Media (region)

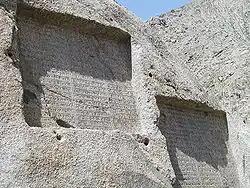
The Ganj Nameh ("lit.": Treasure epistle) in Ecbatana. The inscriptions are by Darius I and his son Xerxes I

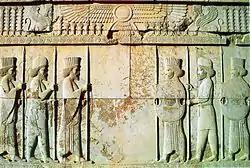
Apadana Hall, 5th-century BC carving of Persian and Median soldiers in traditional costume (Medians are wearing rounded hats and boots)

In 678 BC, Deioces united the Median tribes of Media and made the first Iranian Empire. His grandson Cyaxares managed to unite all Iranian tribes of Ancient Iran and made his empire a major power. When Cyaxares died he was succeeded by his son, Astyages, who was the last king of the Median Empire.